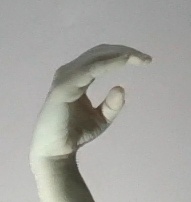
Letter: jeem